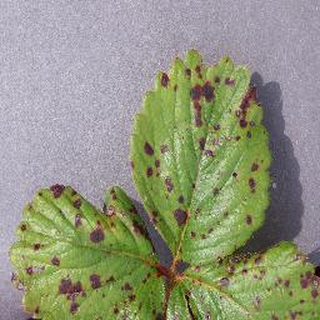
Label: strawberry_leaf_scorch